Lyman Woodard Furniture and Casket Company Building

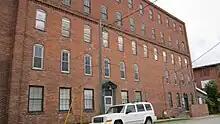
Closeup of entrance

Lyman E. Woodard was an architect and builder from New York. In 1866, he moved to Owosso and opened a wood sash, blind, and door manufacturing company, the first of many woodworking companies to establish themselves in Owosso. Through the 1870s and 1880s, Woodard grew his business to include furniture and caskets in addition to sash, blinds, and doors. He also undertook an aggressive advertising campaign that was to make his products known throughout the United States. To increase his clientele, Woodard diversified his product line to produce similar item in varying quality and price, so that a consumer could purchase a simple pine bedstead, or an elaborately carved ash or walnut unit. In 1885, Woodard's Furniture and Casket Company had grown large enough that he constructed a new facility to house it at the corner of Cass and South Elm Streets. In 1888, a large section of the new factory complex burned, but was rebuilt by Woodard later the same year.